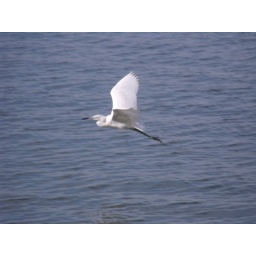
flying little blue heron (white phase) against the blue water of Boca Ciega Bay